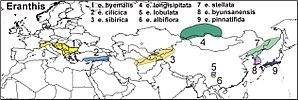
"Eranthis est un genre comptant neuf espèces de plantes à fleurs de la famille des Ranunculaceae, originaire du sud de l'Europe et de l'est de l'Asie jusqu'au Japon. Le nom commun de son espèce emblématique ""aconit d'hiver"", vient de sa floraison précoce et de la ressemblance de ses feuilles avec celles du genre apparenté Aconitum, l'aconit proprement dit. Comme Aconitum, qui est notoirement toxique, Eranthis est toxique, bien que sa chimie soit différente, les composés toxiques présents étant principalement des glycosides cardiotoniques du groupe des bufadiénolides similaires à ceux trouvés dans Adonis vernalis, plutôt que les alcaloïdes extraordinairement virulents d'Aconitum.